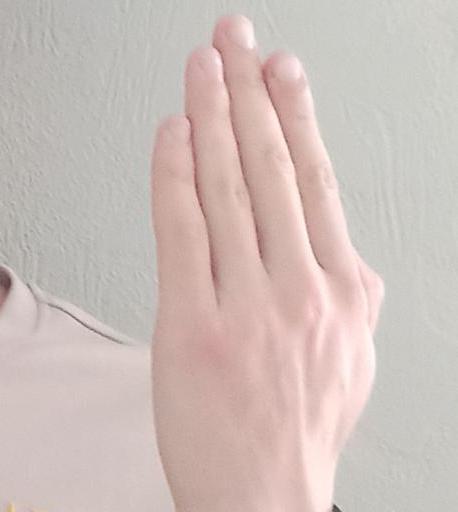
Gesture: stop_inverted